Tench-class submarine

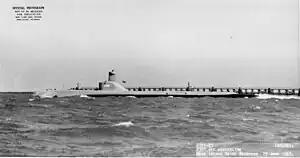
in GUPPY I configuration.

Two "Tench"-class boats, and , were converted as prototypes for the GUPPY program in 1947. They proved very successful, though not initially fitted with snorkels. "Pomodon" achieved while Odax made 18.2 Knots submerged on trials, though even the increased battery capacity only allowed one hour of operation at that speed. However, banking and depth control problems resulting from the high speed were noted and eventually compensated for. An advantage of streamlining was that active sonar detection range against a GUPPY was reduced by about 10%, and the higher submerged speed also severely impacted anti-submarine warfare efforts.